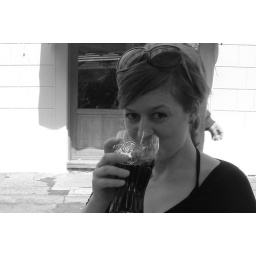
brown eyed girl in italy ;-)